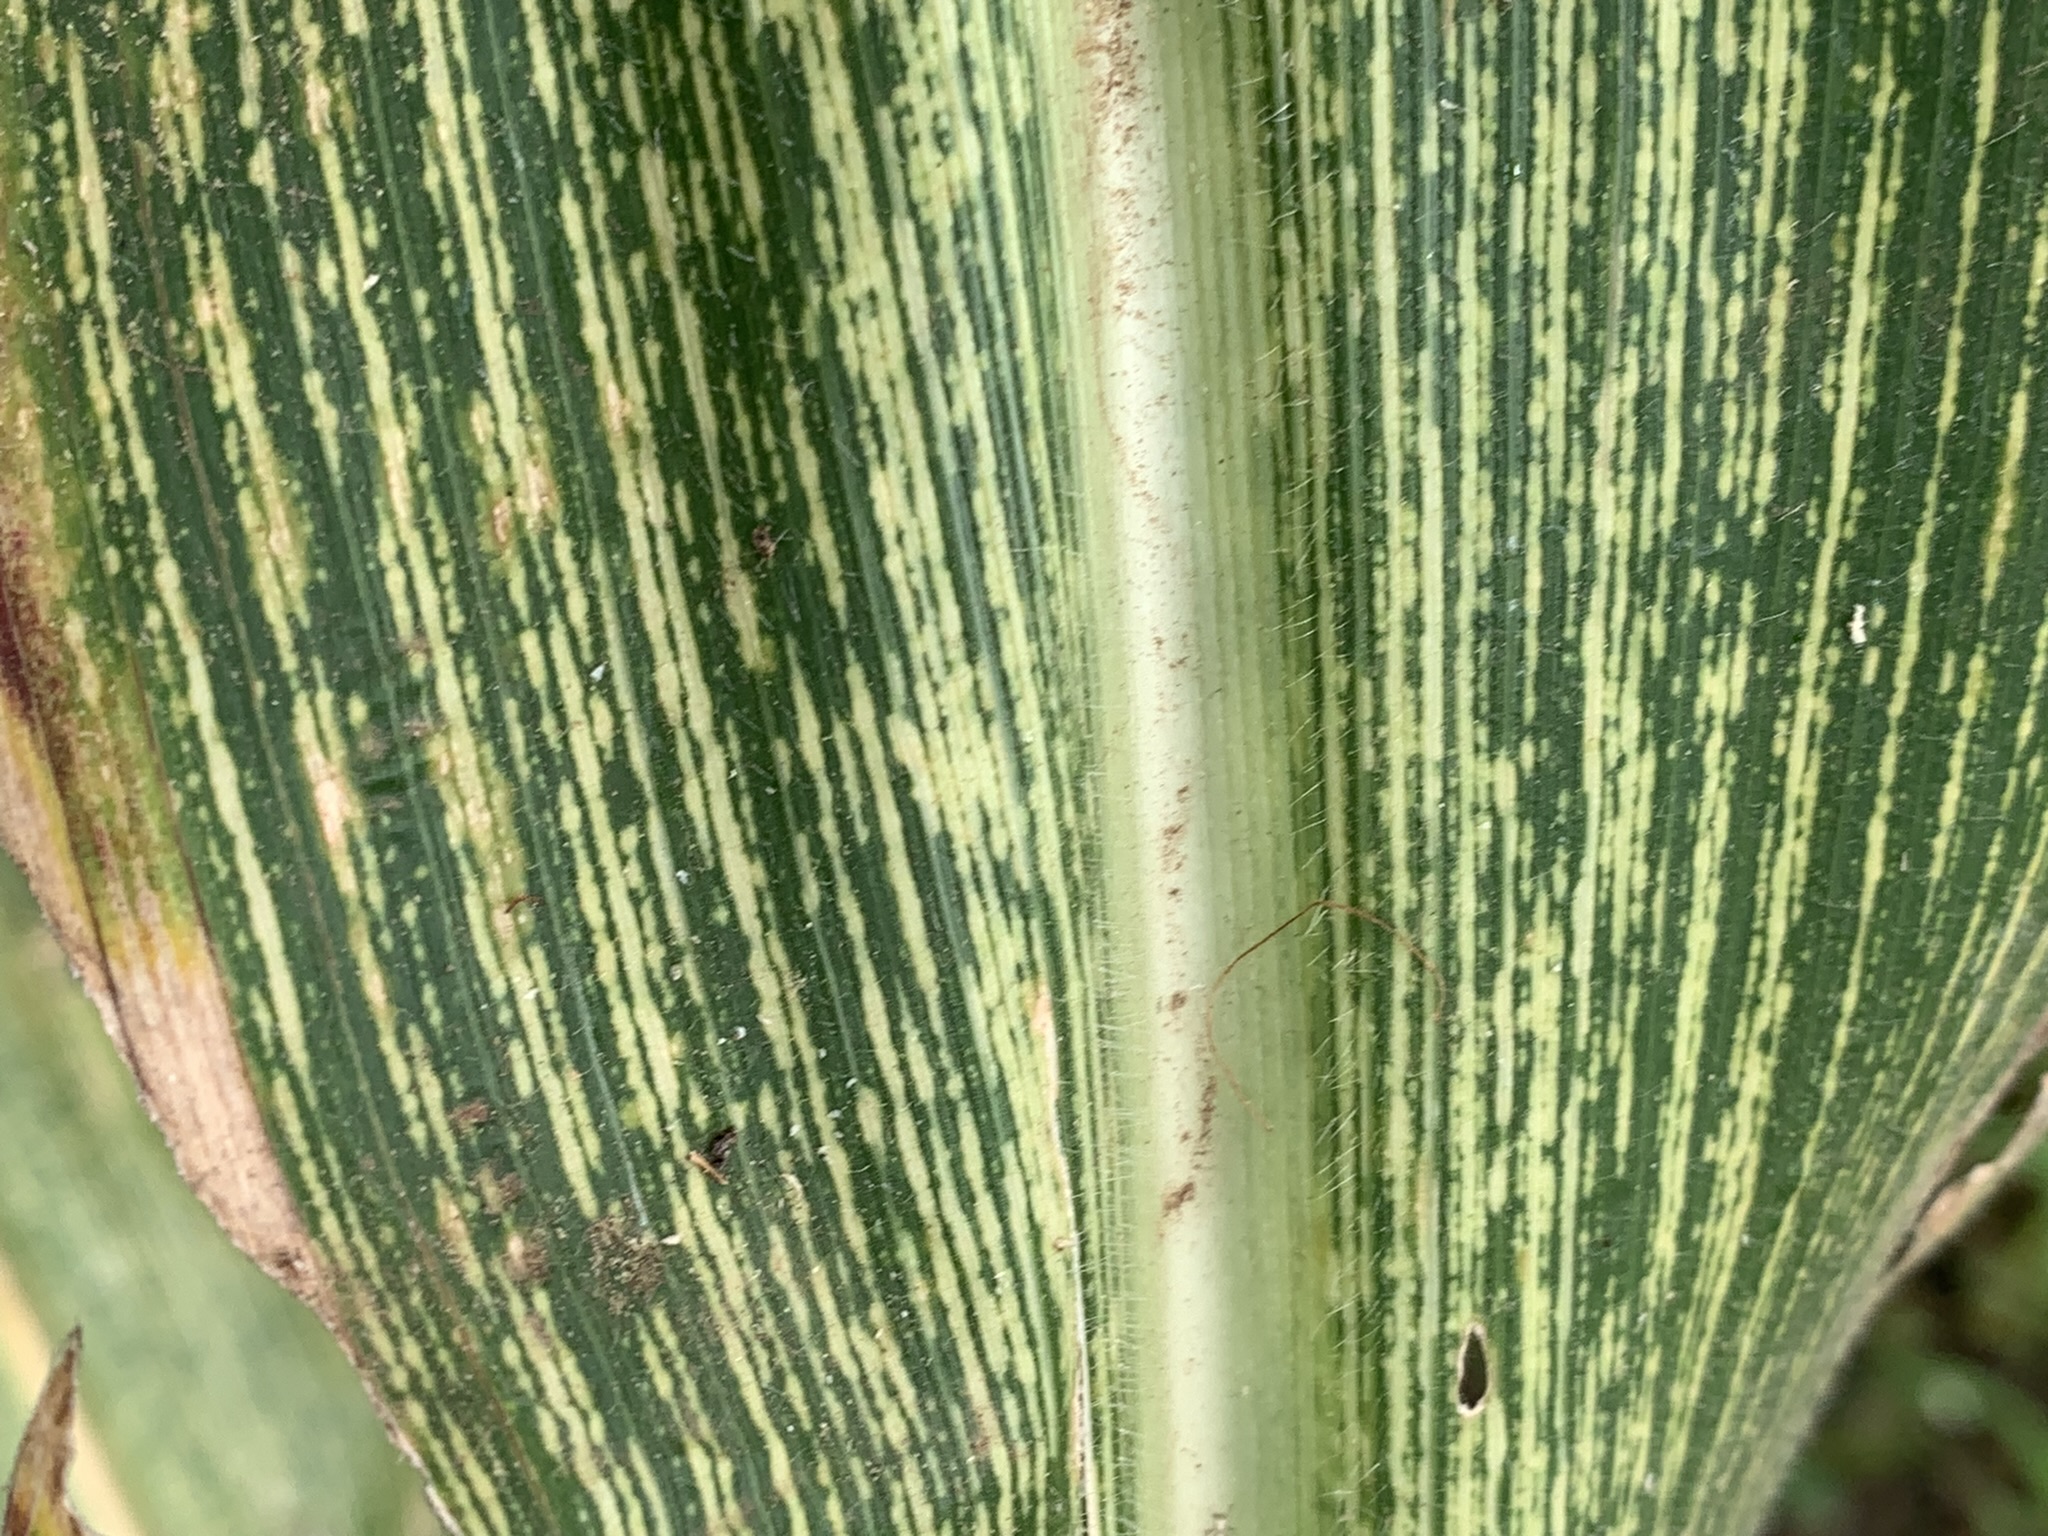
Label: MSV